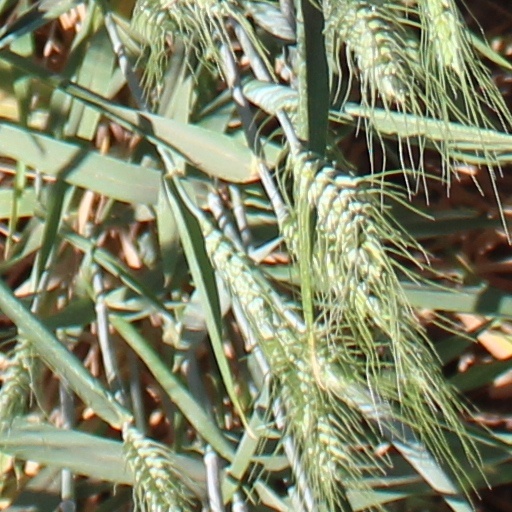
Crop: wheat